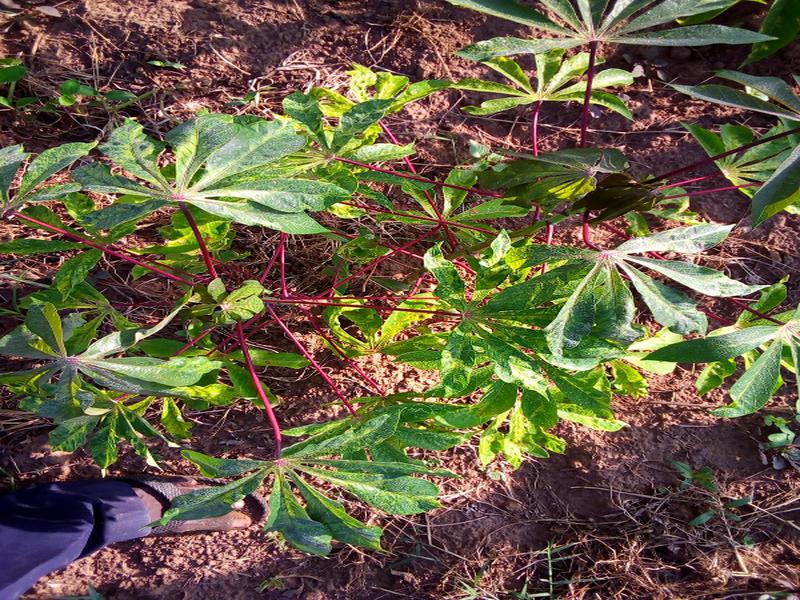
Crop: cassava
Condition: mosaic_disease